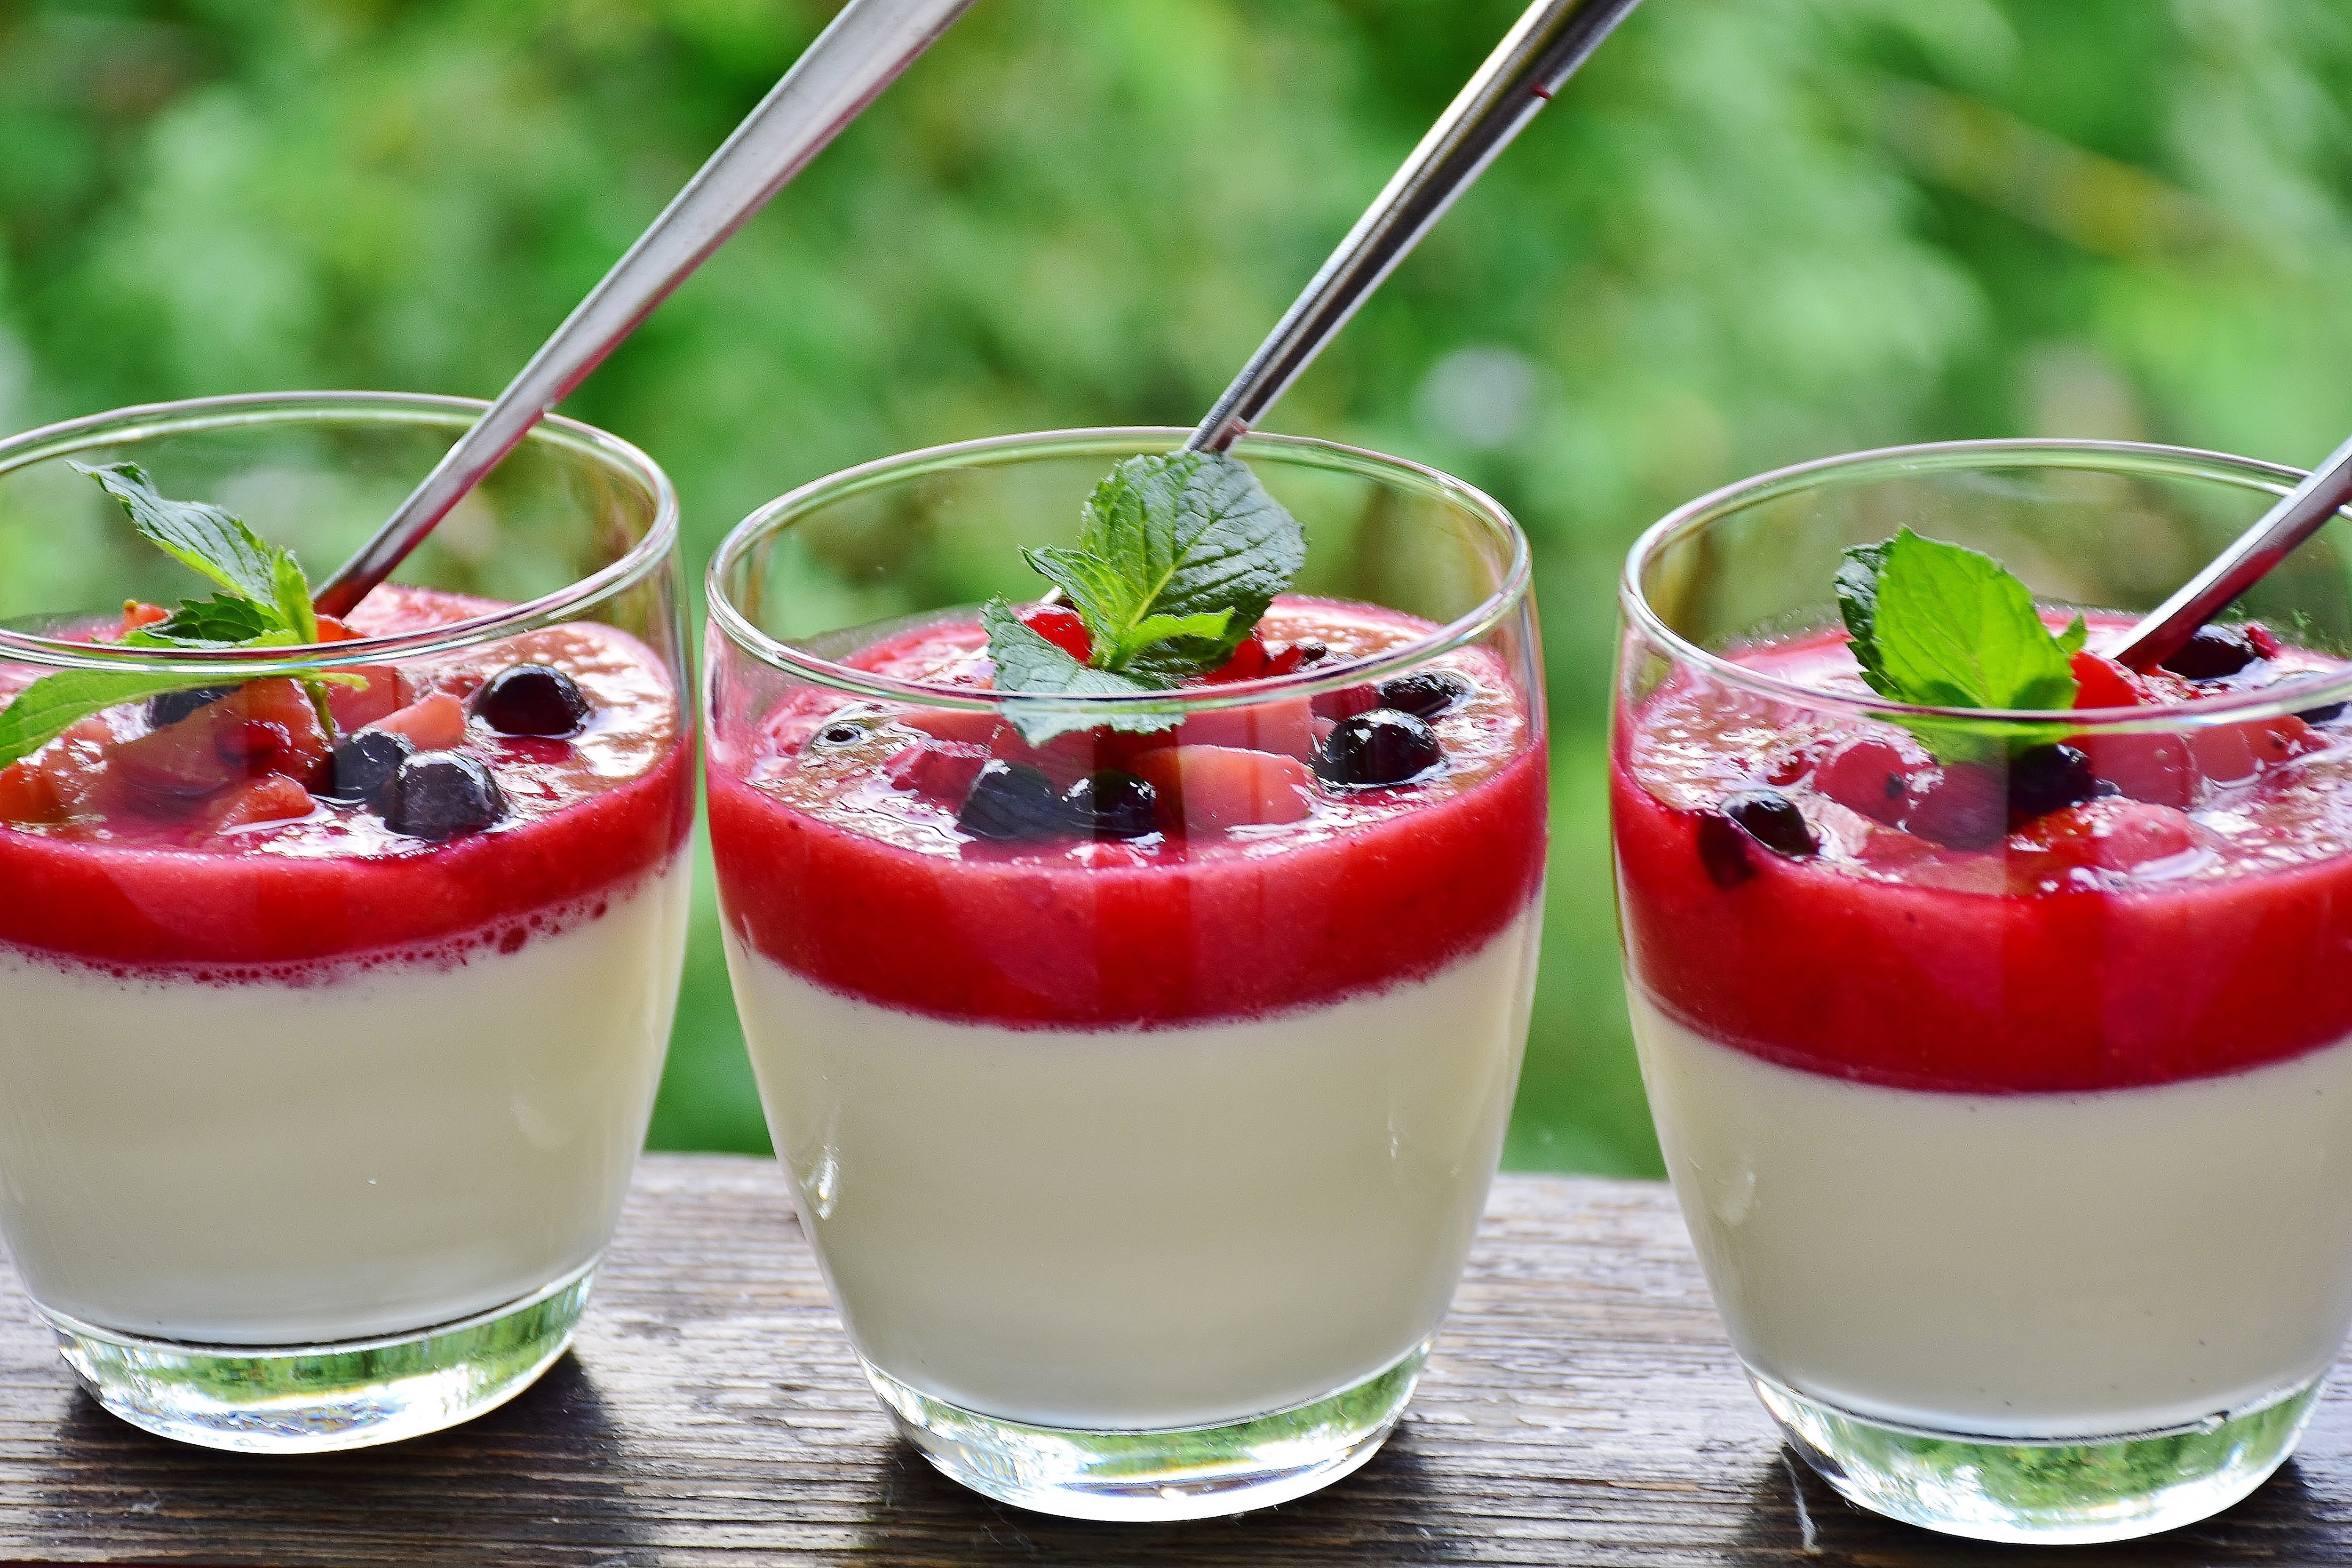
food, drink, ingredient, dessert, dish, cuisine, non alcoholic beverage, recipe, plant, produce, fruit, verrine, mousse, health shake, cocktail garnish, panna cotta, batida, syllabub, juice